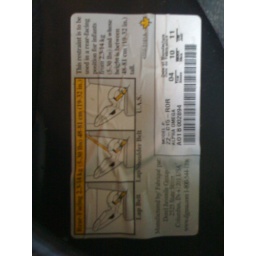
3 in 1 car seat